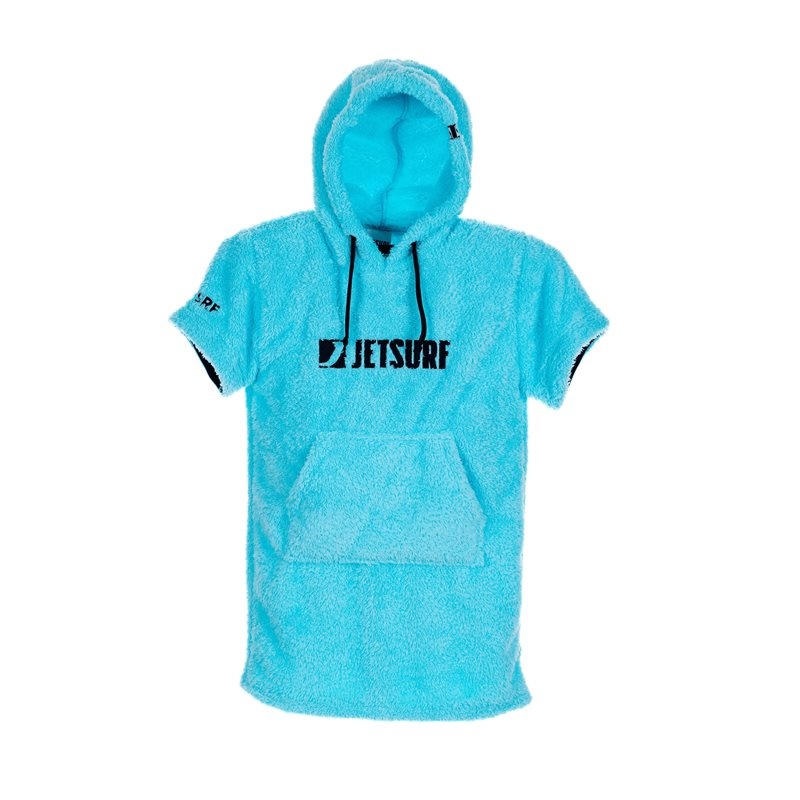
Poncho KIDS – BABY BLUE/BLACK
Brand: JETSURF
Category: Apparel & Accessories > Clothing > Baby & Toddler Clothing > Baby & Toddler Outerwear > Baby & Toddler Coats & Jackets > Ponchos